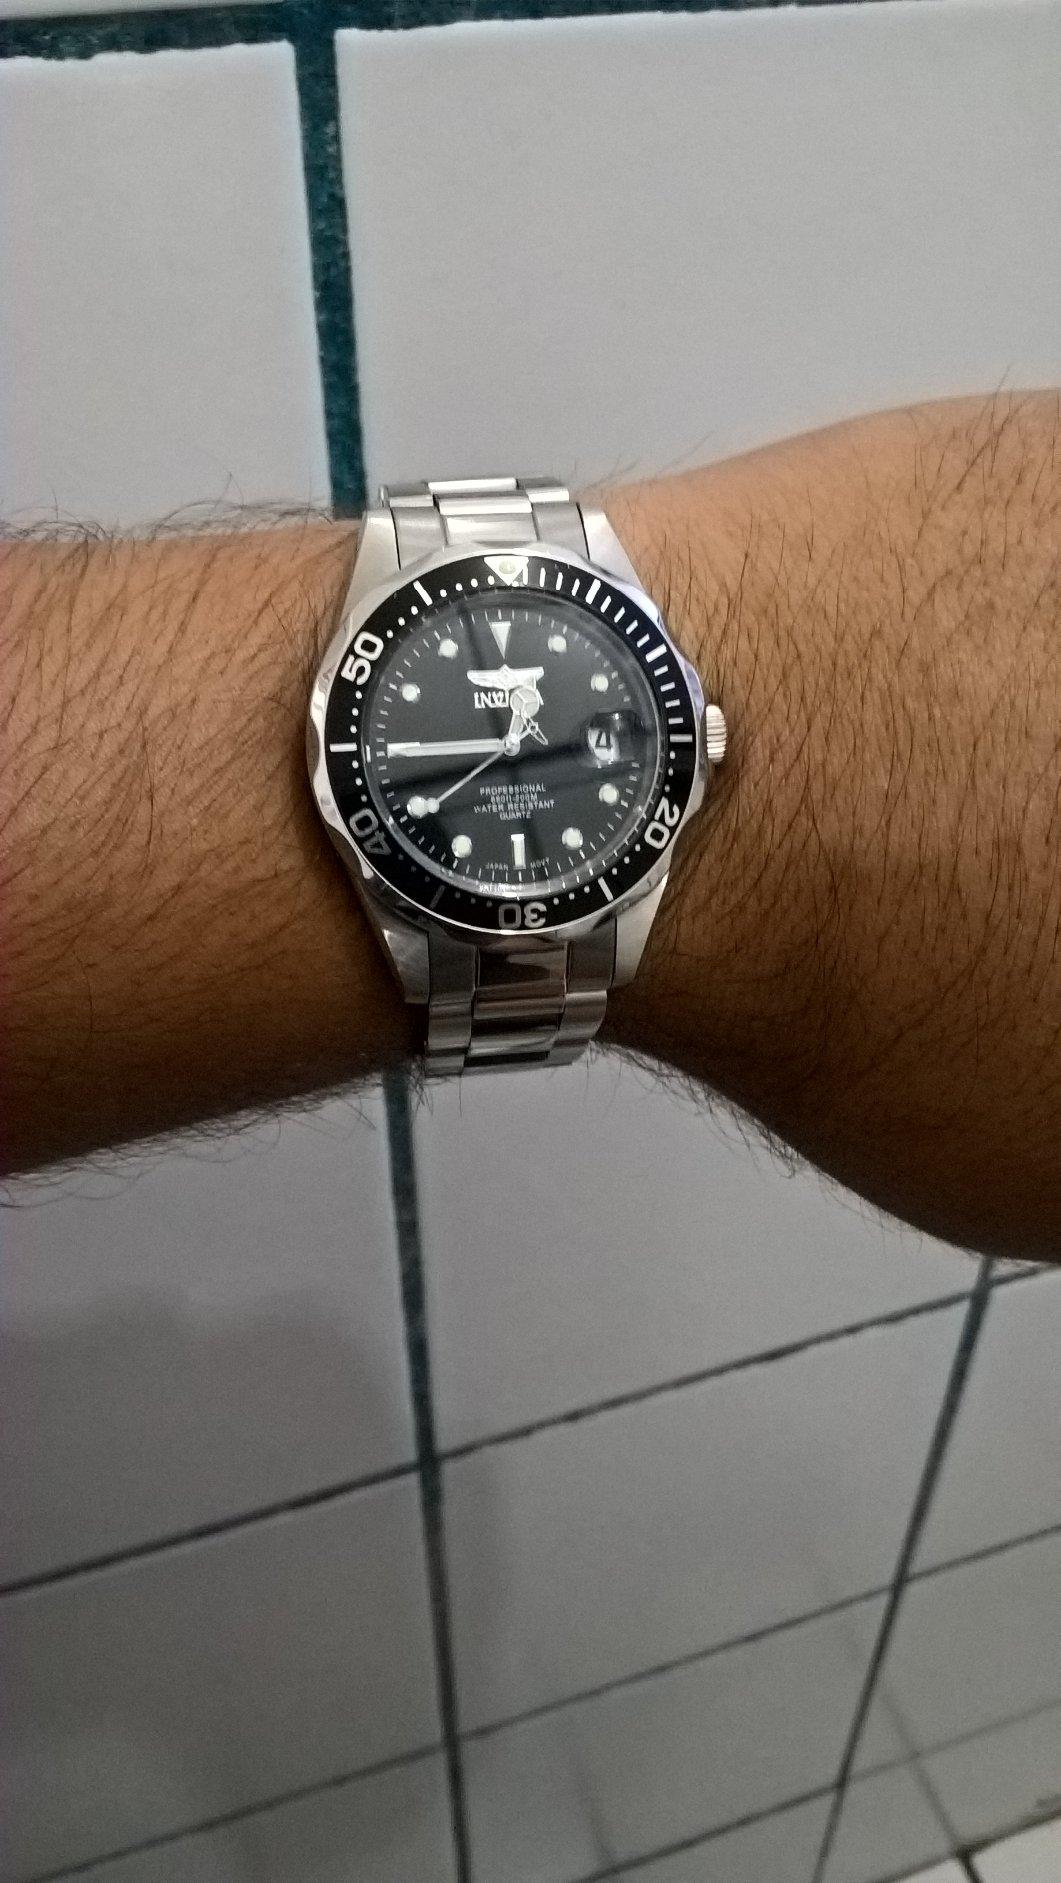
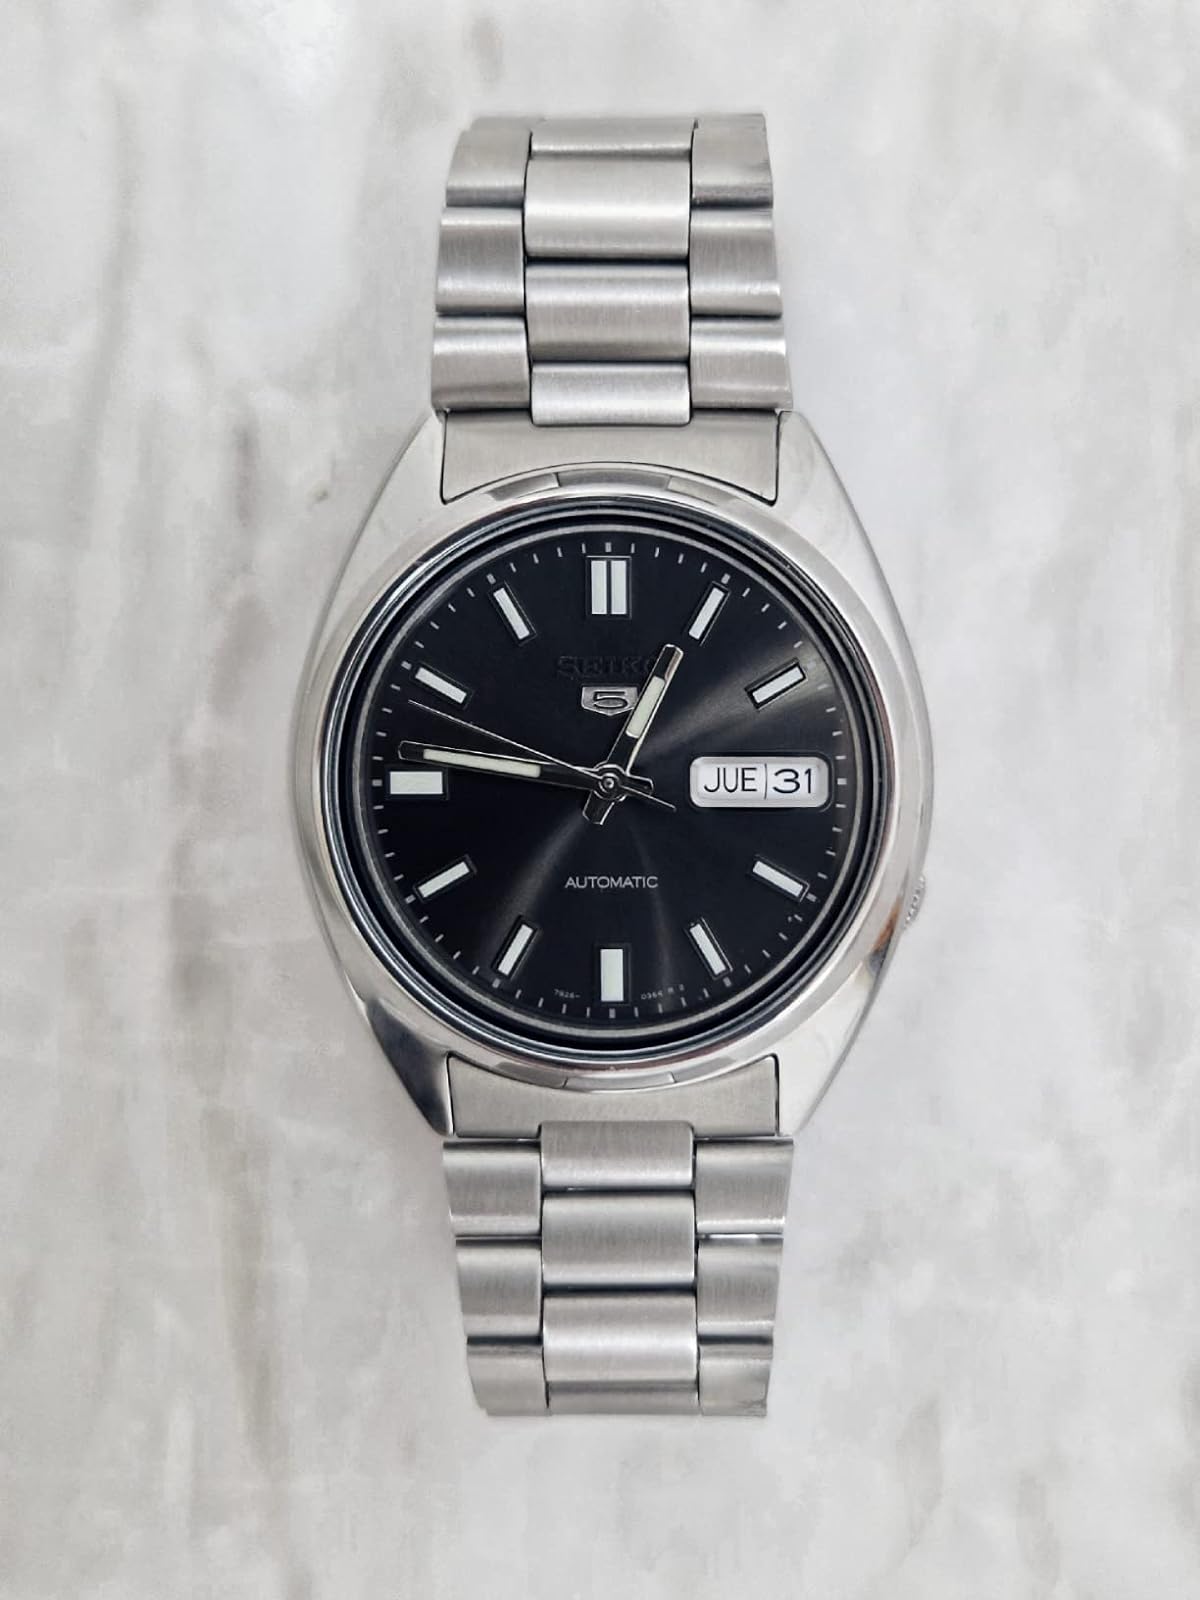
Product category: accessories_watch
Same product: no